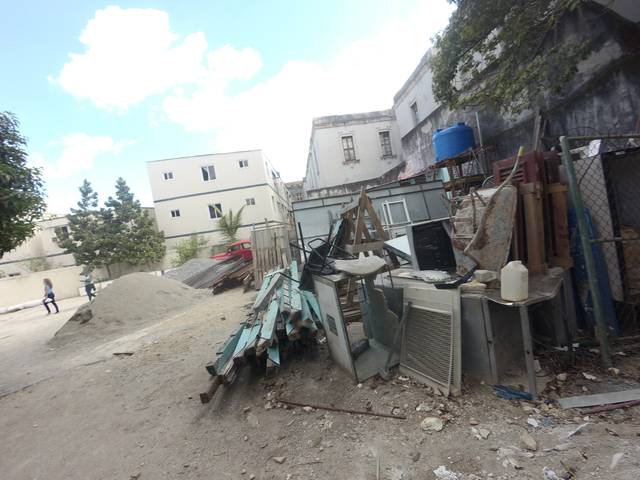
Region: Cuba
Coordinates: 23.129, -82.353